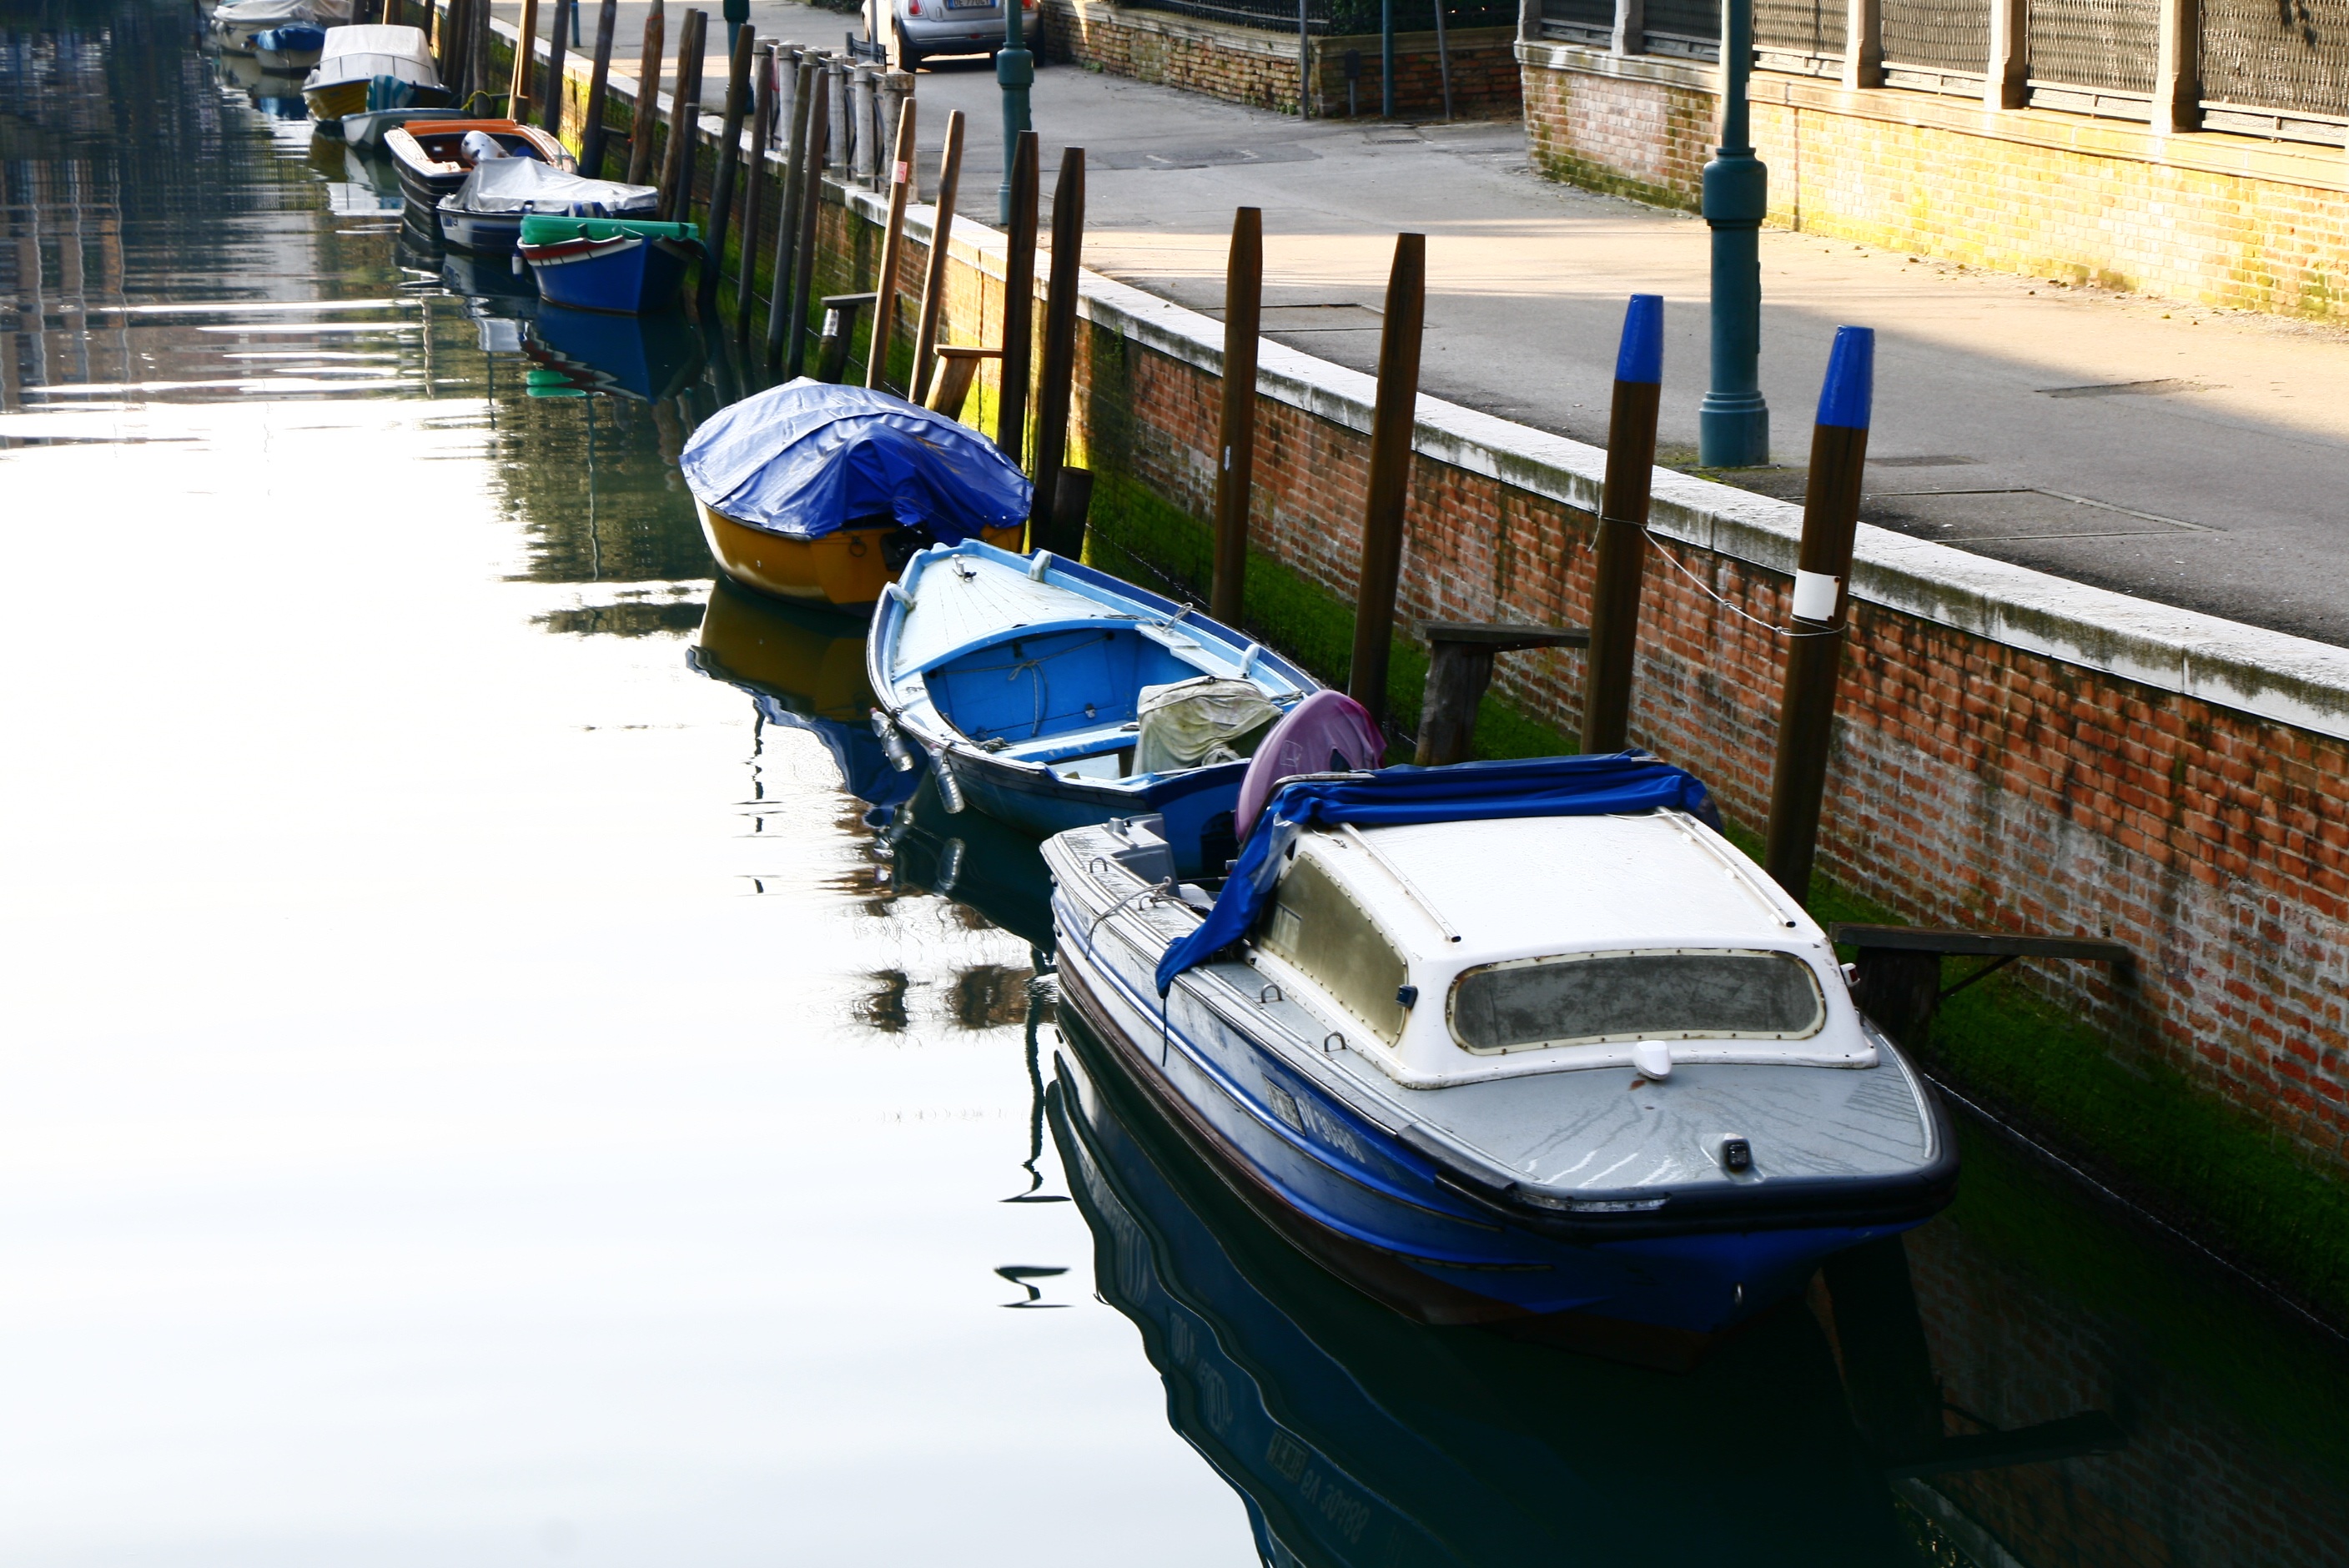
water, dock, boat, canal, reflection, vehicle, romance, italy, waterway, boating, motor boat, channel, watercraft, watercraft rowing